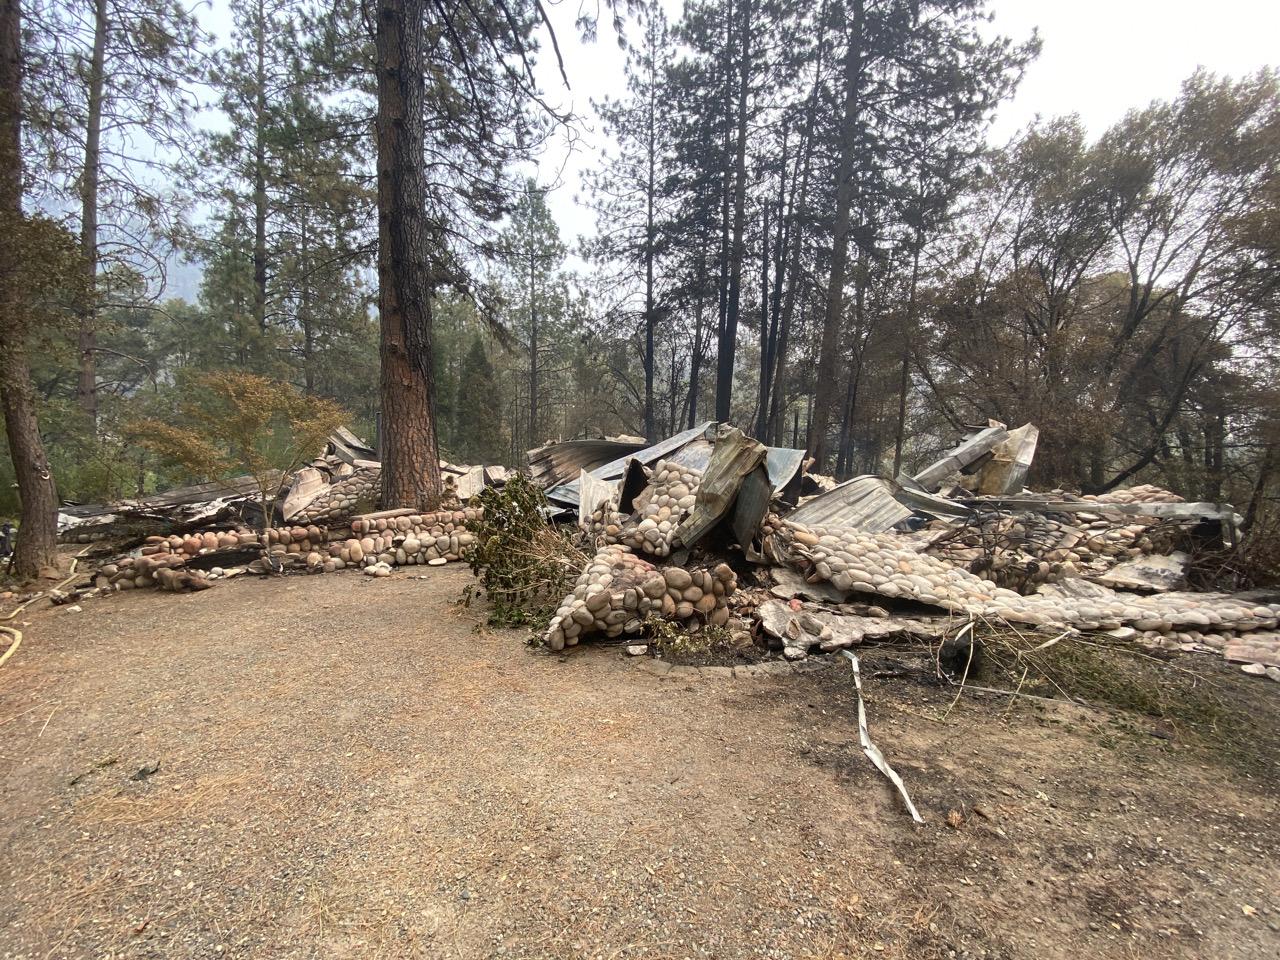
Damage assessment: destroyed